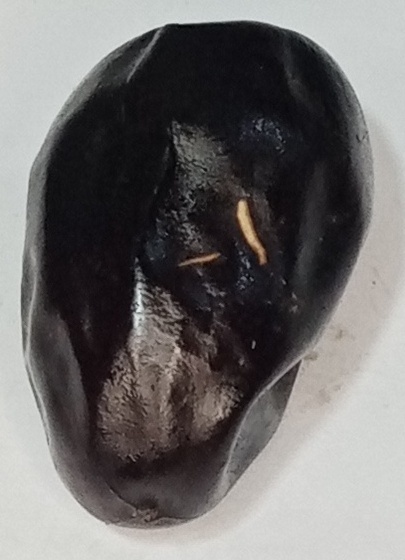
Variety: kupro
Size: large
Grade: grade-1